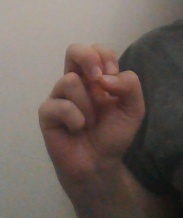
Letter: gaaf